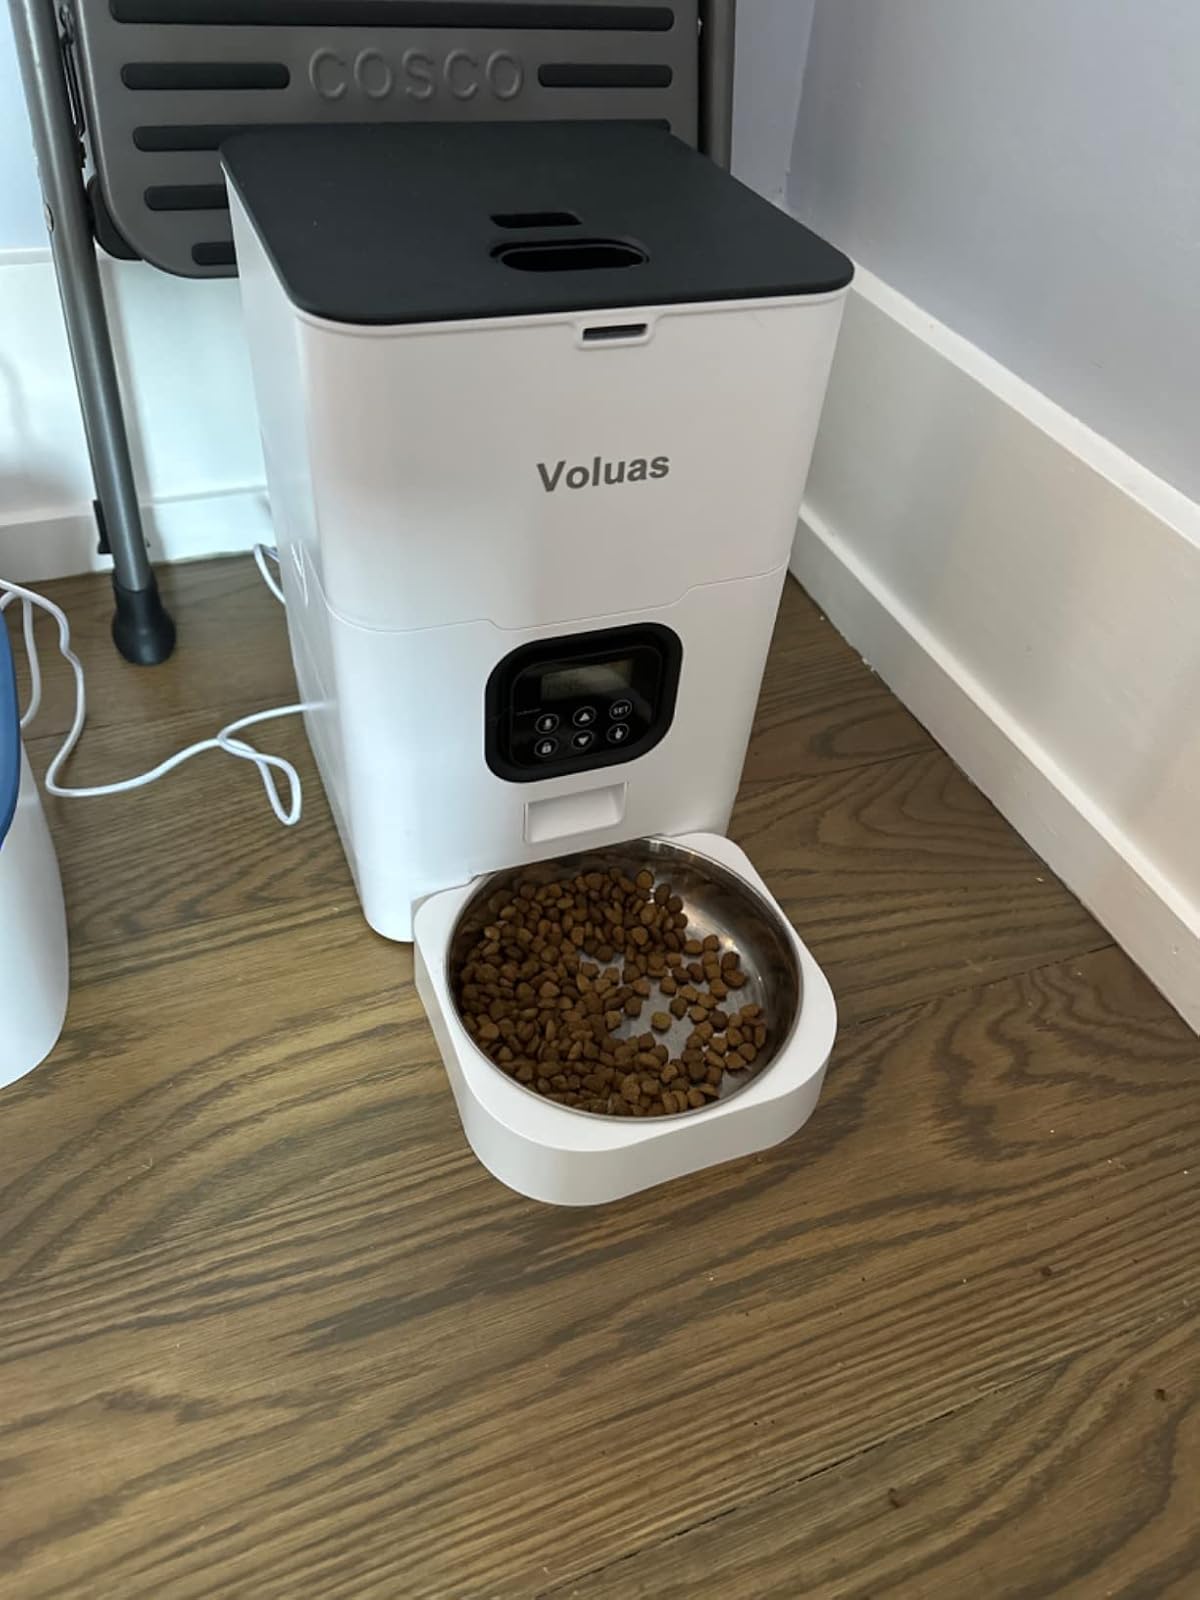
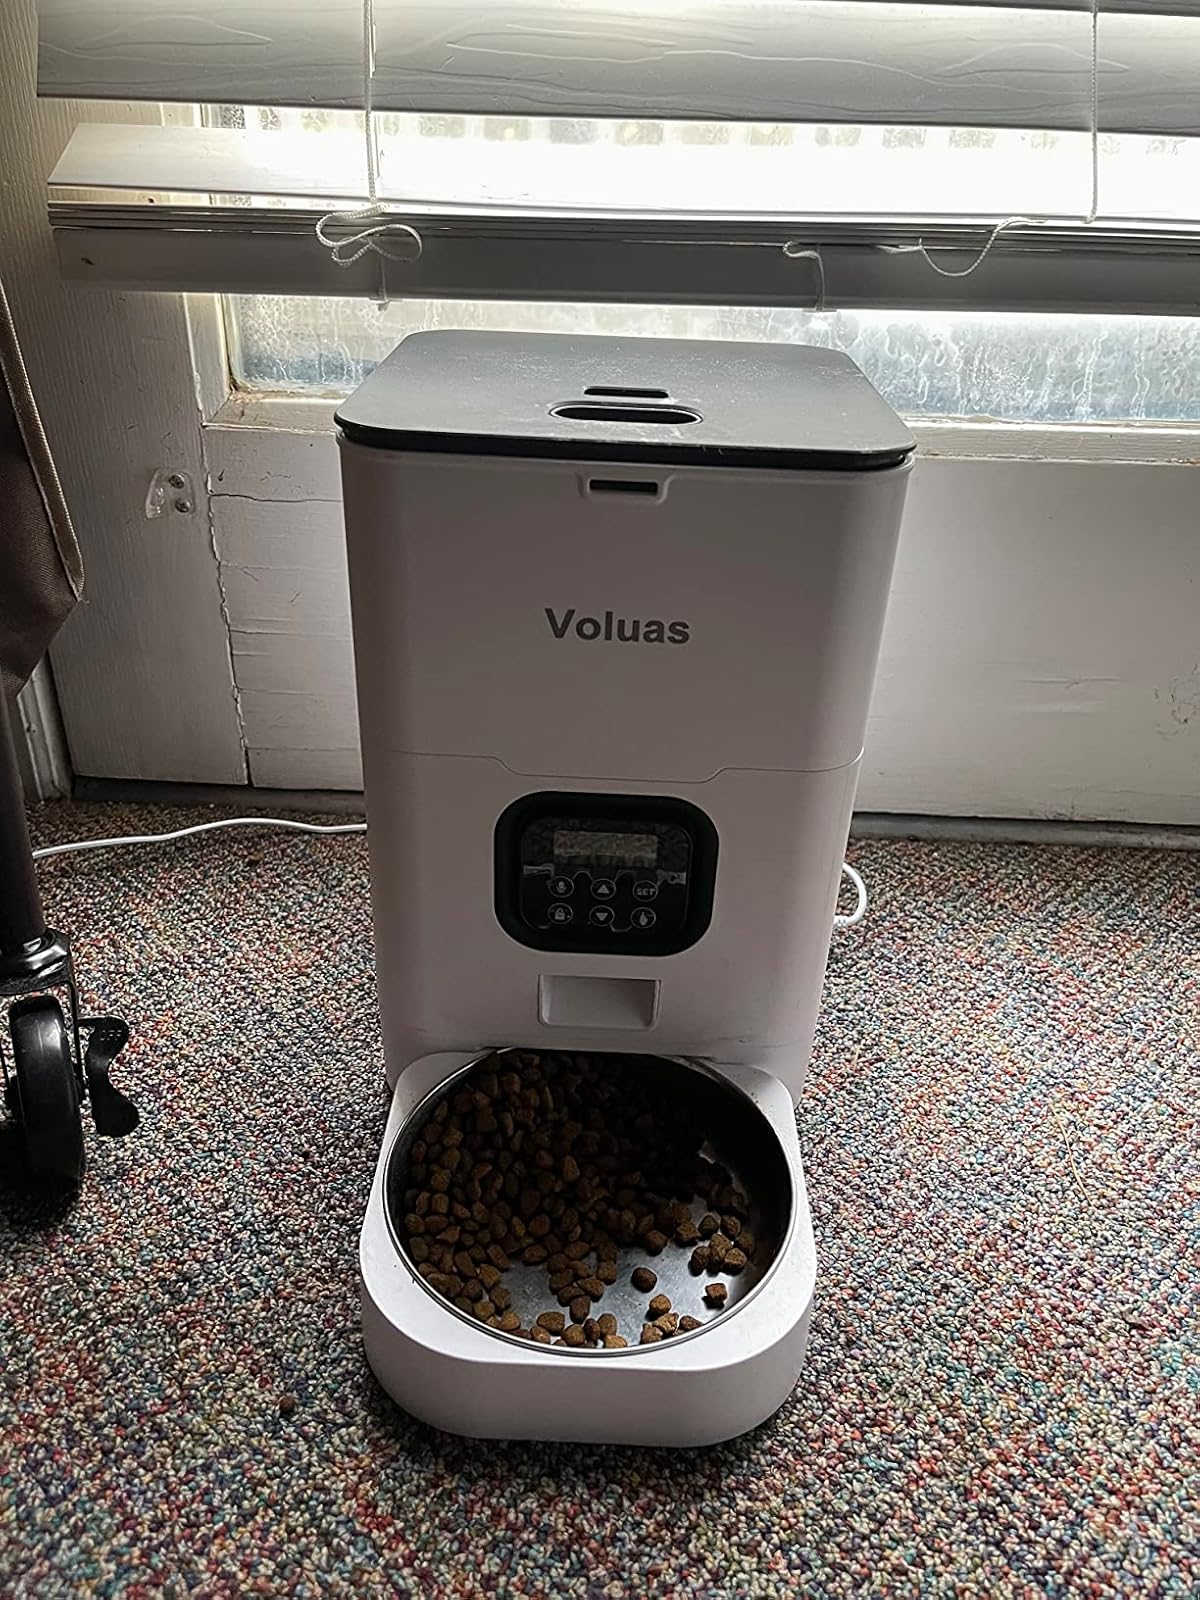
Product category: items_feeder
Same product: yes